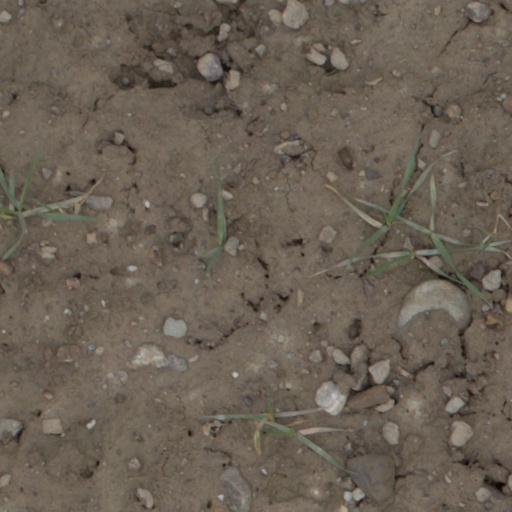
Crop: wheat